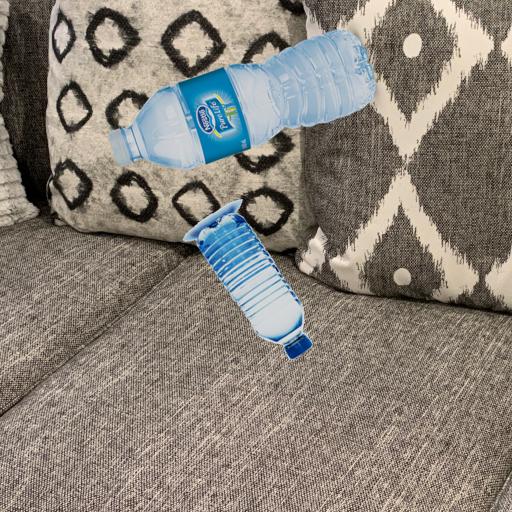
Label: bottles